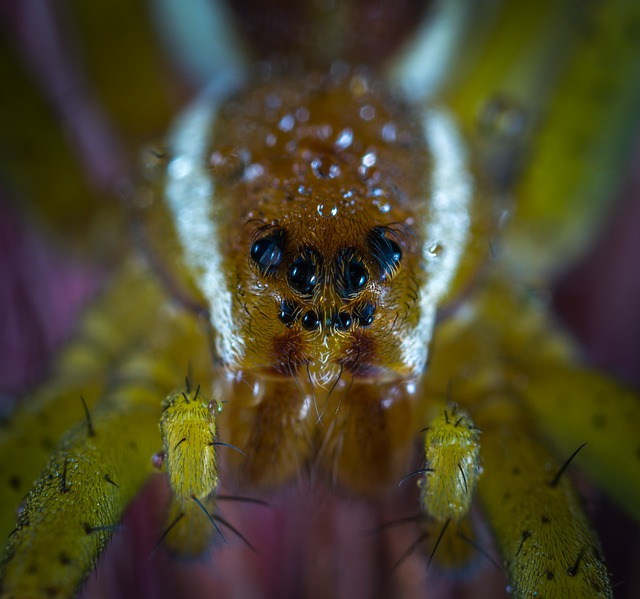
Label: spider